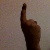
The image shows a hand gesture representing the number 1 in Indian Sign Language.